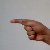
The image shows a hand gesture representing the letter 'G' in Indian Sign Language.